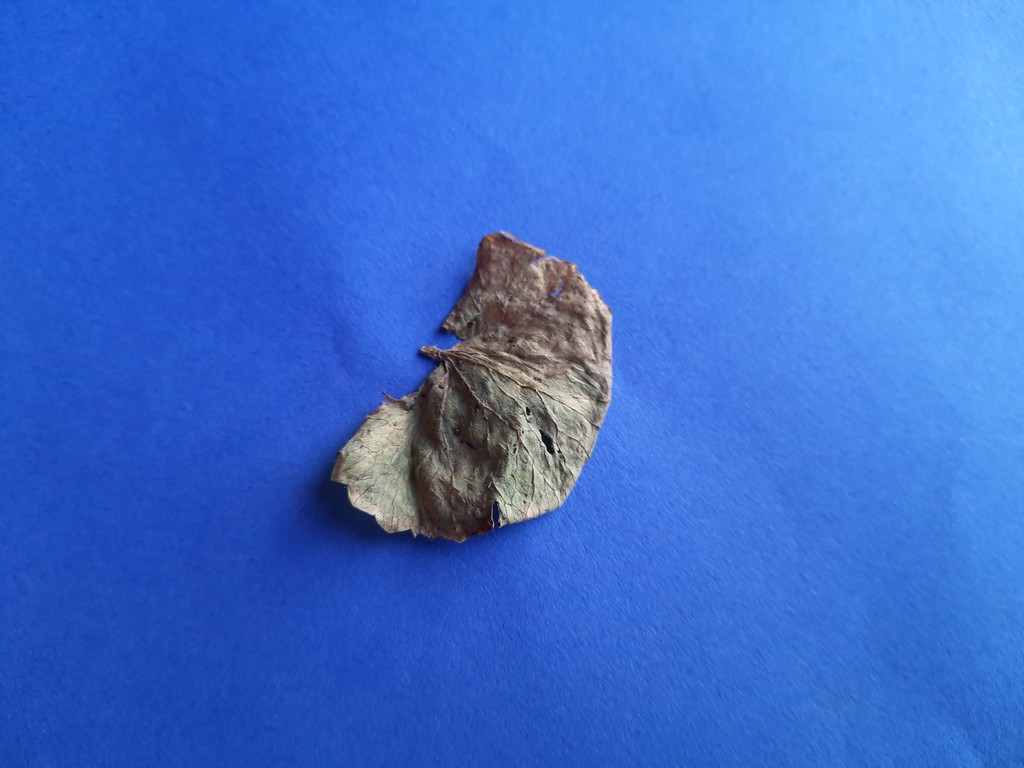
Label: Dried